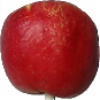
Label: red_yellow_apple